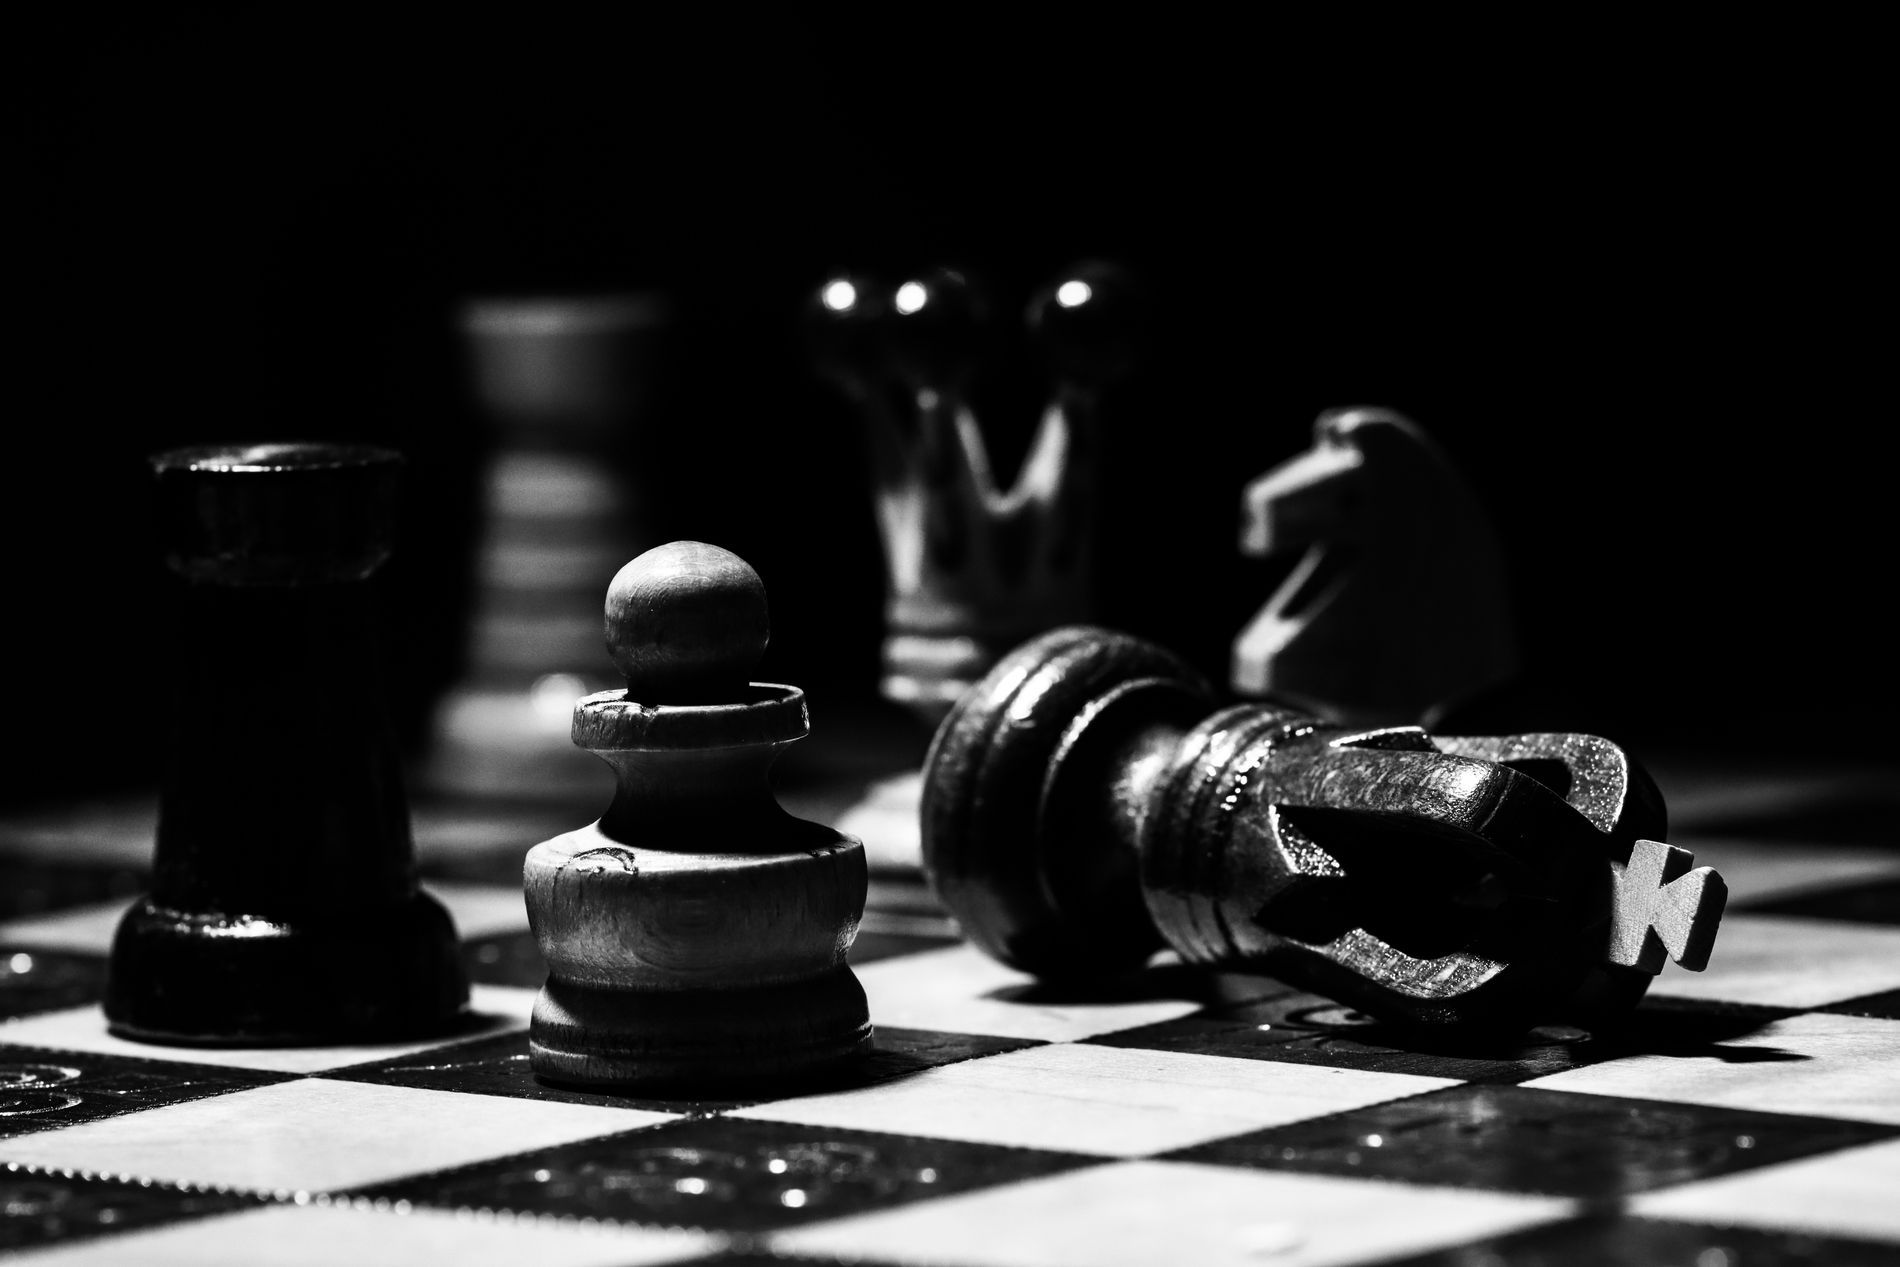
Checkmate Moment
A fallen black king lies near a white pawn on a chessboard, captured in striking black and white contrast.
A low, filmic, side-angle photograph freezes the tension at the climactic stage of a chess game. The mood is reflective and tense, reminiscent of strategy, defeat, and clandestine triumph. Monochrome grayscale hues of dark blacks, silvers, and greys support the mood, favoring texture, contrast, and symbolism over vivid color.
Labels: Chess, Game, background, Chessboard, Chess Pieces
Camera: Canon Canon EOS 90D
Lens: 100.0 mm
Aperture: F5.6
Exposure: 1/10 sec
ISO: 1600
Focal length: 100